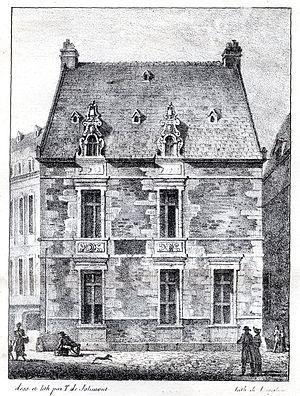
Lithographie représentant la maison de Malherbe